Parade horse

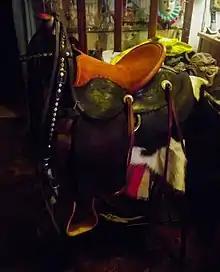

This type of competition is seen primarily in American Saddlebred and Morgan horse competition. However, this type of attire is occasionally still seen on horses ridden in real parades, particularly major events in the southwestern United States, where there is still a strong Spanish cultural tradition, such as the Tournament of Roses Parade.